Shangguan Yunzhu

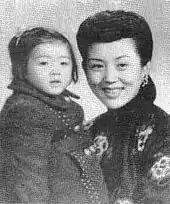
photo of Shangguan Yunzhu holding her daughter Yao Yao, taken in the late 1940s

In 2007, her childhood home in Changjing, Jiangyin was opened to the public as the Shangguan Yunzhu Museum.